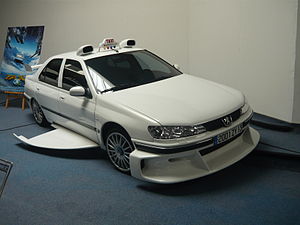
Taxi 2
Taxi 2 er en fransk film instrueret af Gérard Krawczyk og udgivet i 2000. Det er efterfølgeren til Taxi skrevet af Luc Besson og instrueret af Gérard Pirès i 1998. Den blev efterfulgt af Taxi 3 i 2003.